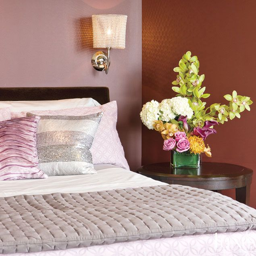
touches of pink and purple in this bedroom